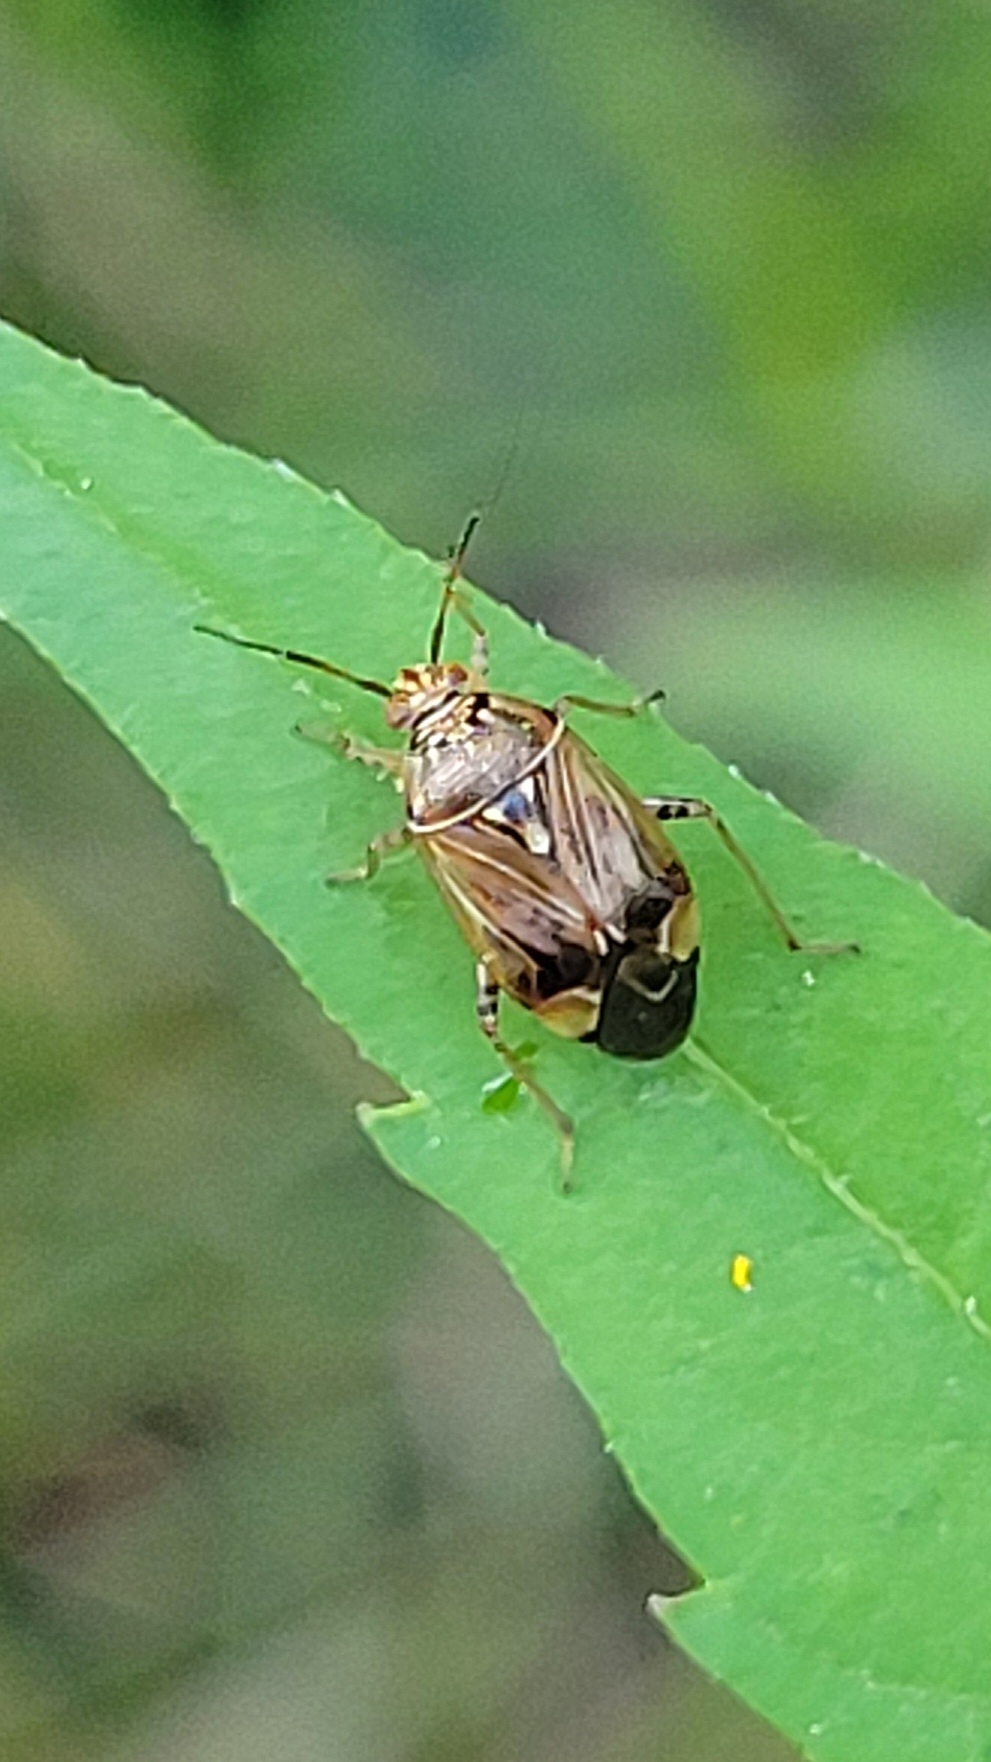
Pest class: lygus_bug